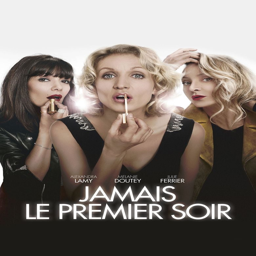
never on the movie poster